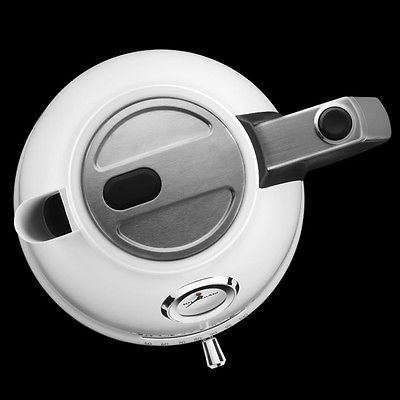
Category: kettle